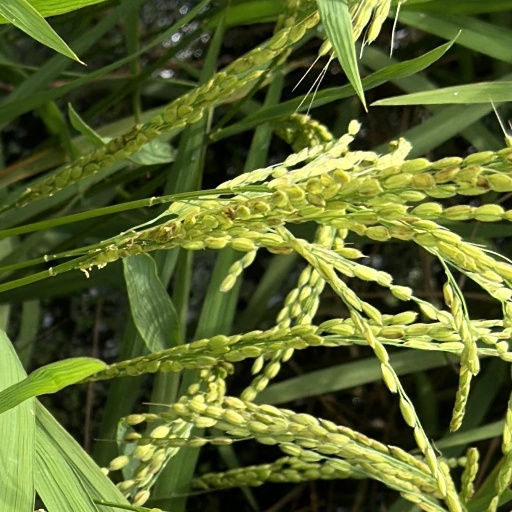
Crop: rice